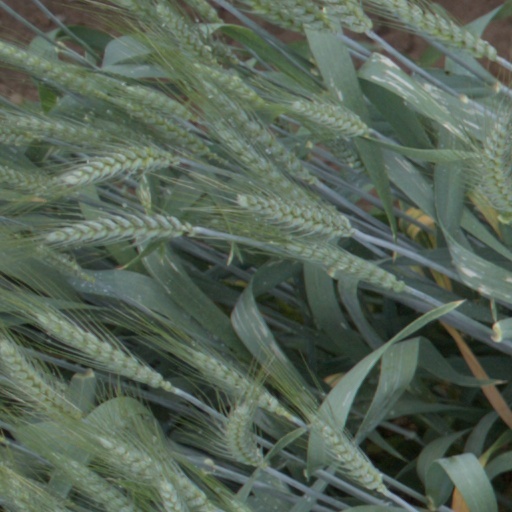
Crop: wheat